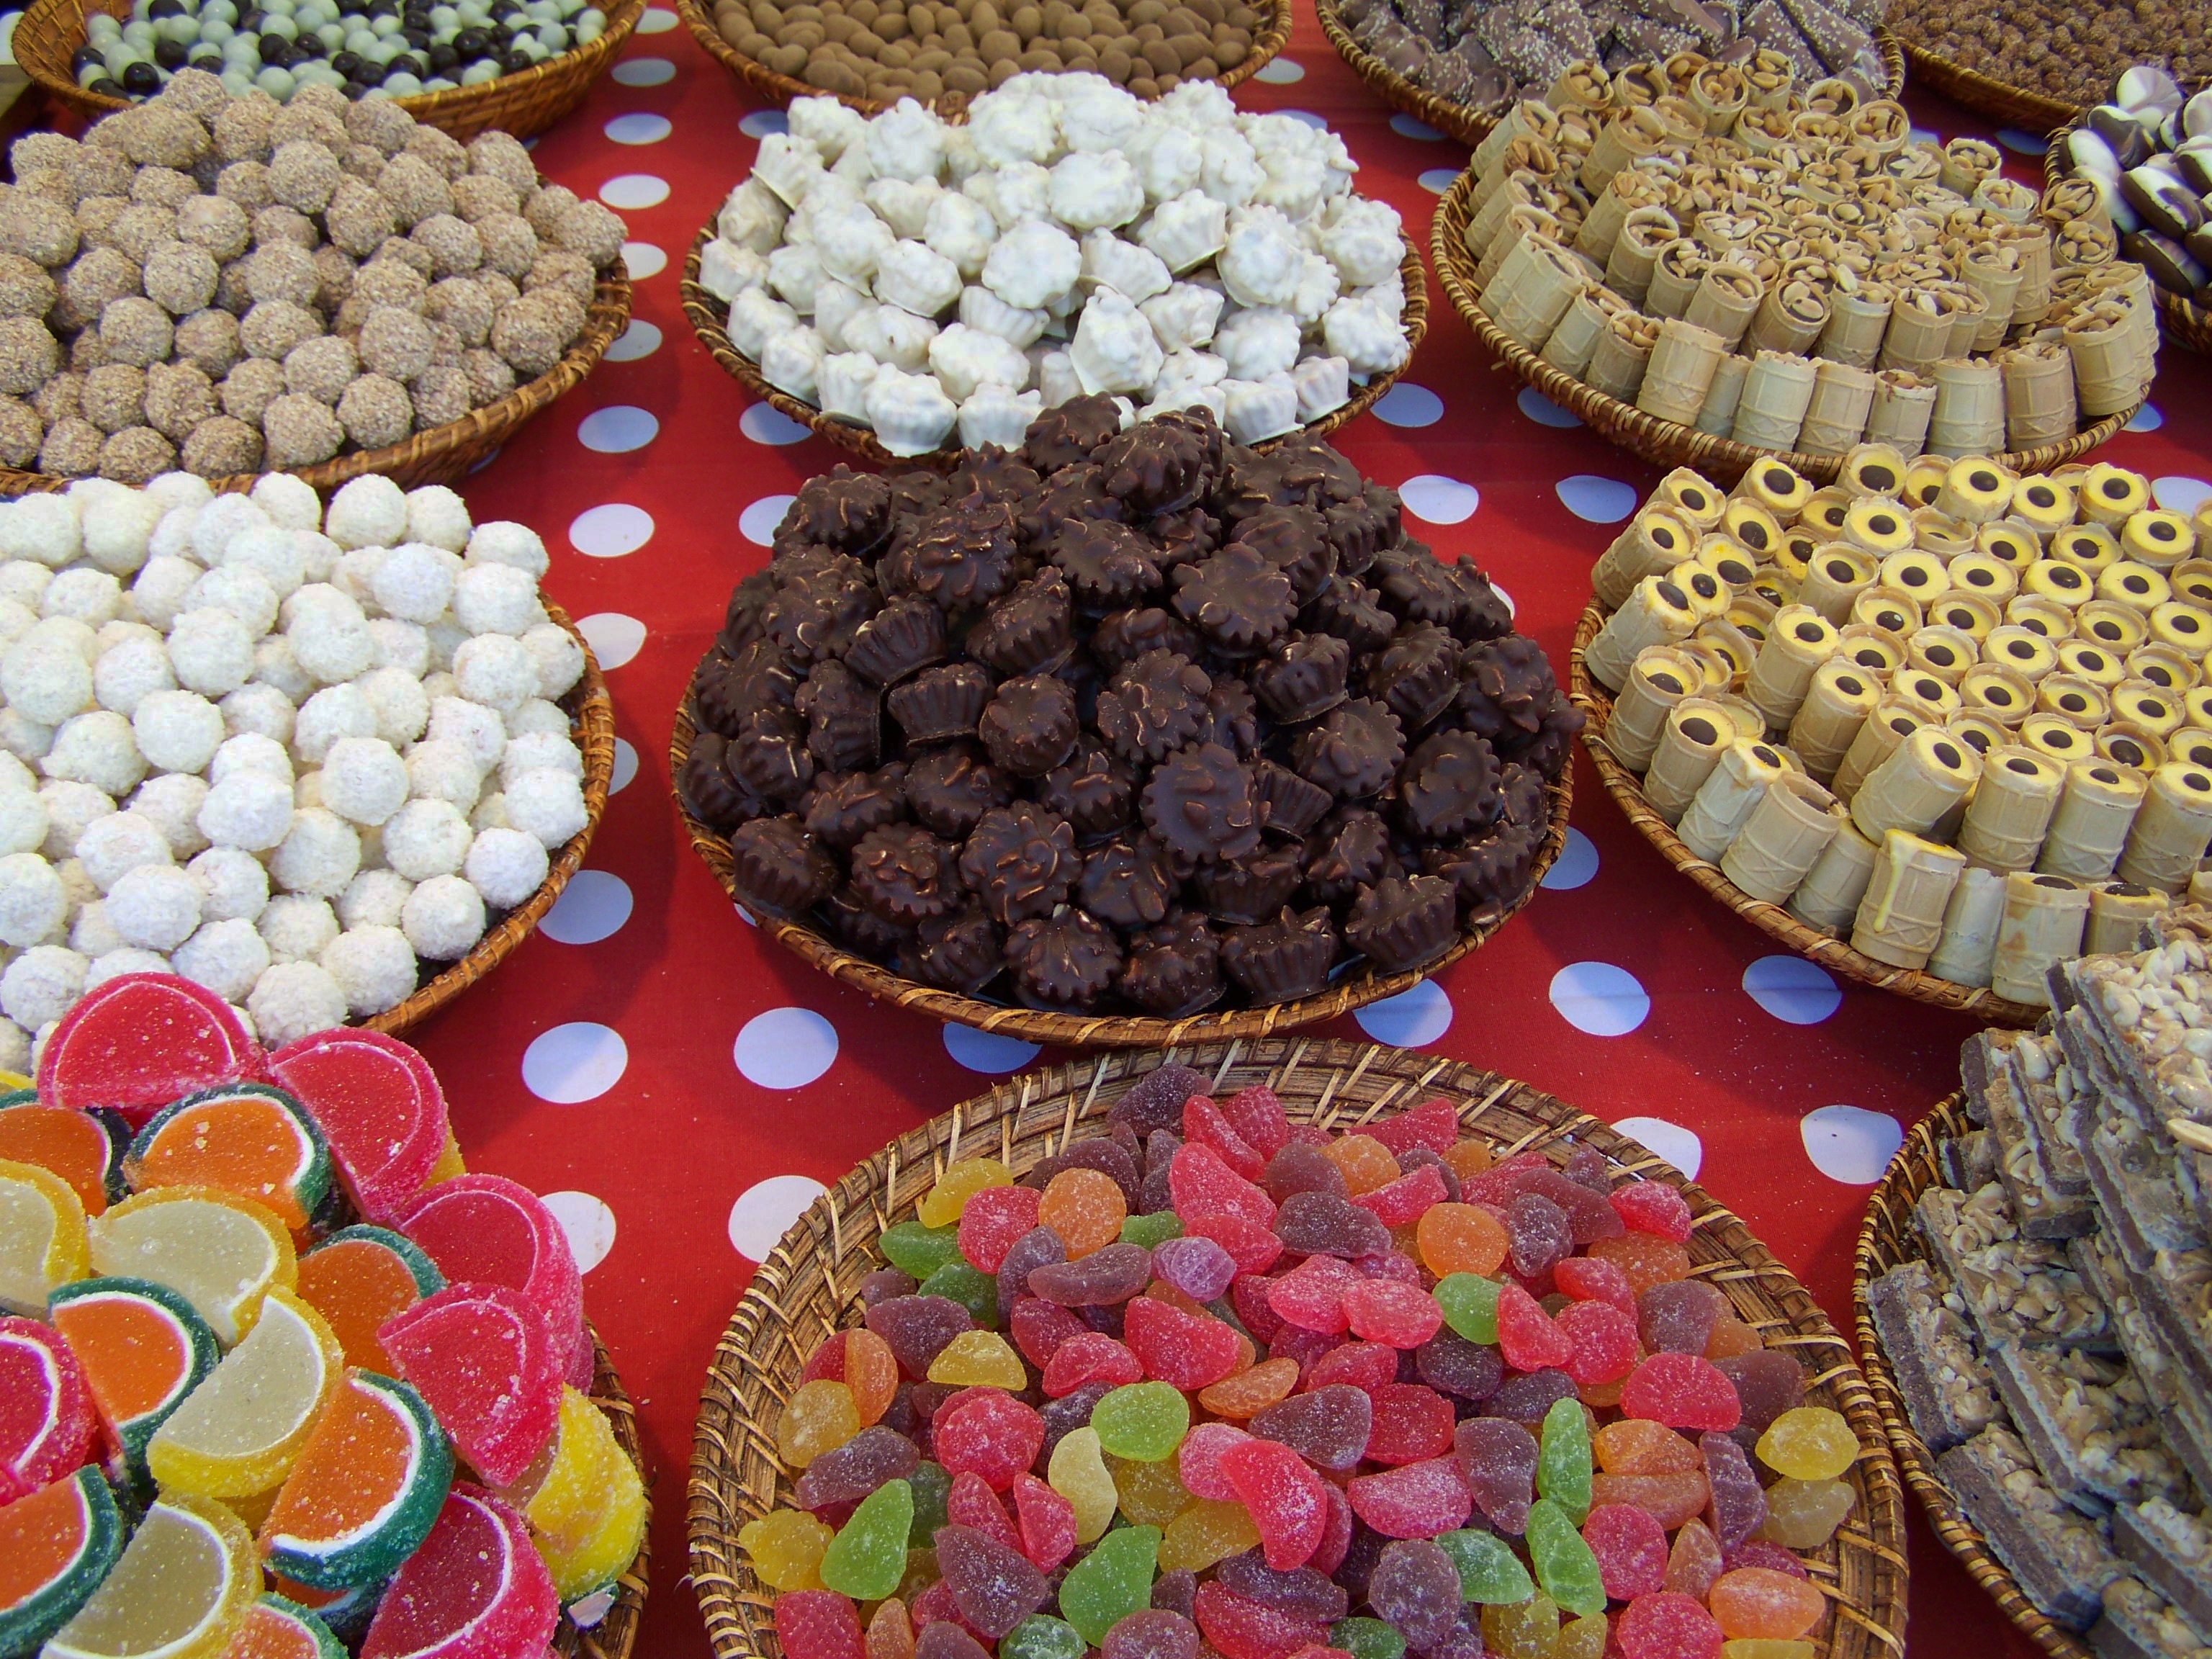
flower, food, produce, dessert, cake, sweets, sweetness, baked goods, snack food